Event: Nepal Earthquake
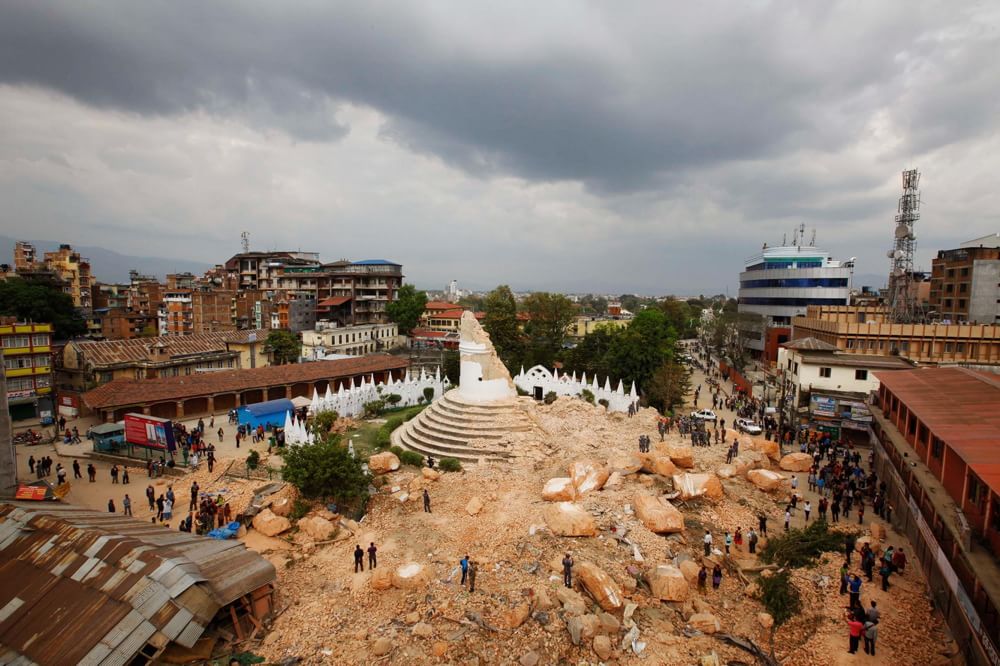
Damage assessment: damage